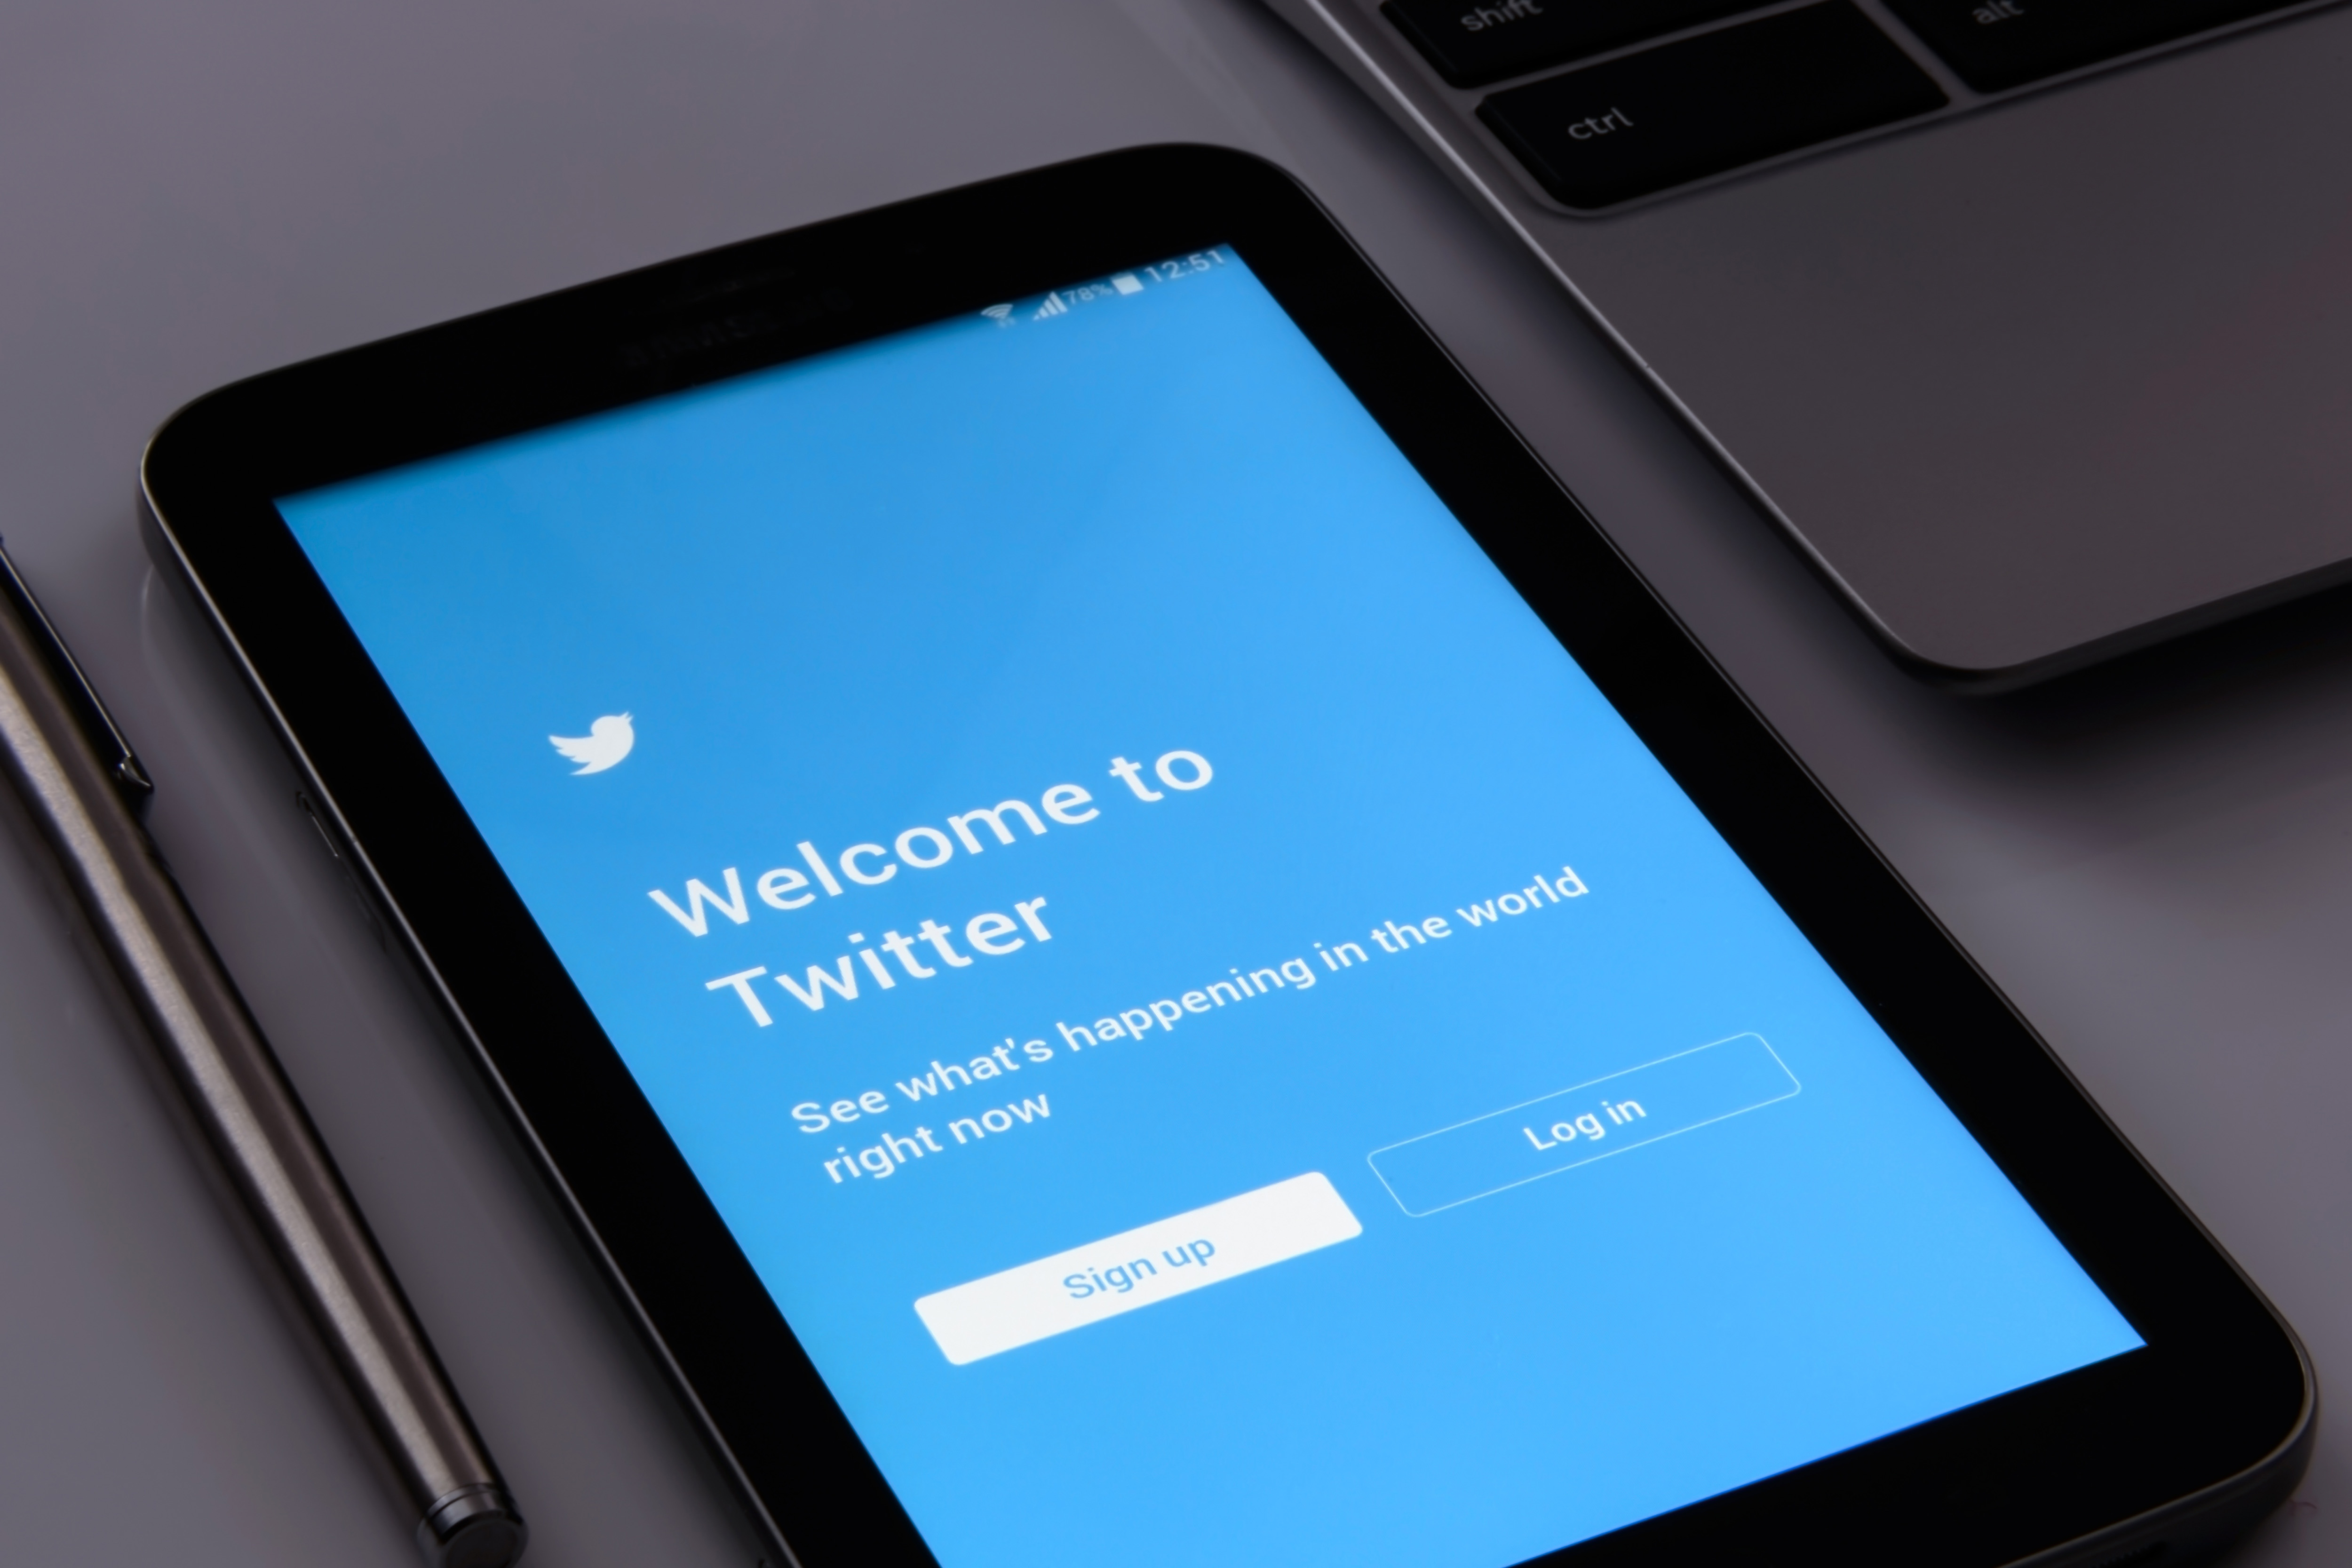
gadget, electronic device, communication device, technology, portable communications device, mobile device, mobile phone, multimedia, smartphone, electronics, Material property, tablet computer, feature phone, portable media player